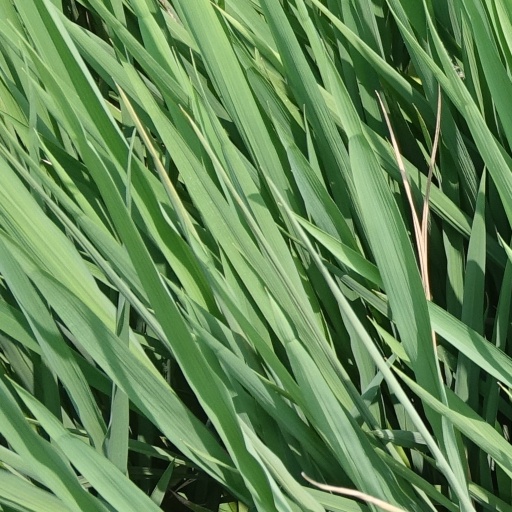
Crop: rice